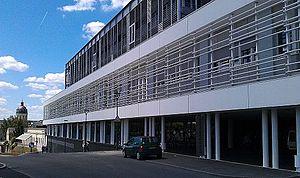
Institut de biologie en santé du CHU d'Angers
L’université d'Angers est l’université se trouvant dans la ville d’Angers. Elle est divisée en six unités de formation et de recherche et regroupe deux instituts de formation pour un total de 22 710 étudiants en 2016.
Le Centre hospitalier universitaire d'Angers est un centre hospitalier universitaire français qui emploie près de 6 700 personnels hospitaliers dont plus de 1 200 personnels médicaux et pharmaceutiques. Il dispose de 1 347 lits et places et reçoit chaque année plus de 102 000 passages aux urgences, 497 800 consultations externes et 109 900 hospitalisations. Il est actuellement dirigé par Cécile Jaglin-Grimonprez.